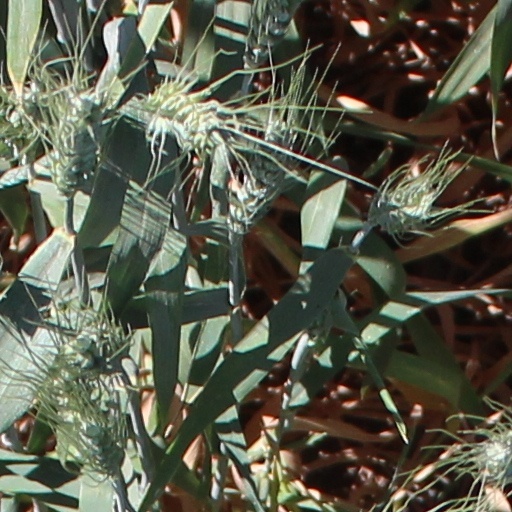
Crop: wheat